Shayna Steele

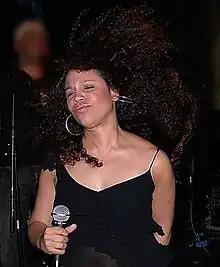
Shayna performing in New York City

Shayna Steele (born September 23, 1975) is an American singer, songwriter and a Broadway stage actress.